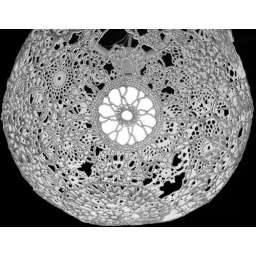
Lit up lace lamp shade in black and white